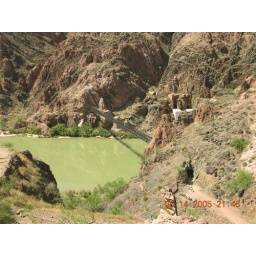
Kaibab suspension bridge over the Colorado - one of only two bridges to cross the Colorado inside the canyon